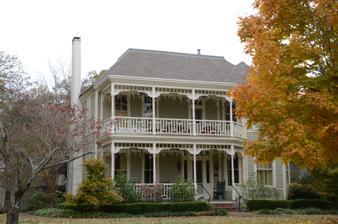
Building: Trimble House (Lonoke, Arkansas)
Country: United States of America
Year built: 1916
Historic house in Arkansas, United States United States historic place Trimble House U.S. National Register of Historic Places Location in Arkansas Show map of Arkansas Location in United States Show map of the United States Location 518 Center St., Lonoke, Arkansas Coordinates 34°46′46″N 91°53′59″W / 34.77944°N 91.89972°W / 34.77944; -91.89972 Area less than one acre Built 1916 ( 1916 ) Architect Charles L. Thompson Architectural style Bungalow/craftsman MPS Thompson, Charles L., Design Collection TR NRHP reference No. 82000860 Added to NRHP December 22, 1982 The Trimble House is a historic house at 518 Center Street in Lonoke, Arkansas .  It is a large 2 + 1 ⁄ 2 -story wood-frame structure, with a tall gabled roof.  A large gabled section relieves the left side of the gable, and a gable section projects from the front, from which the entry porch, also gabled, projects.  Built in 1916, it is a fine example of Craftsman architecture, designed by Charles L. Thompson . The house was listed on the National Register of Historic Places in 1982. See also National Register of Historic Places listings in Lonoke County, Arkansas References